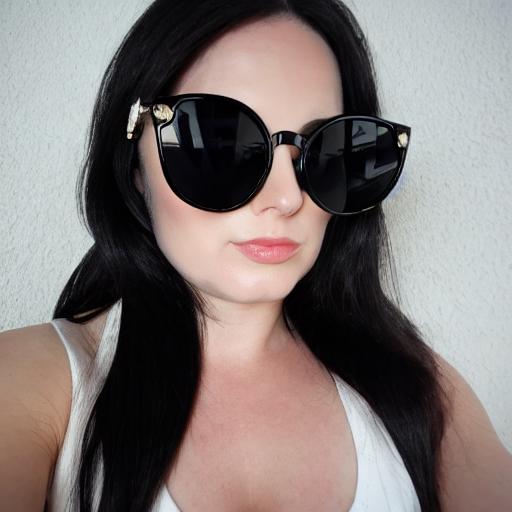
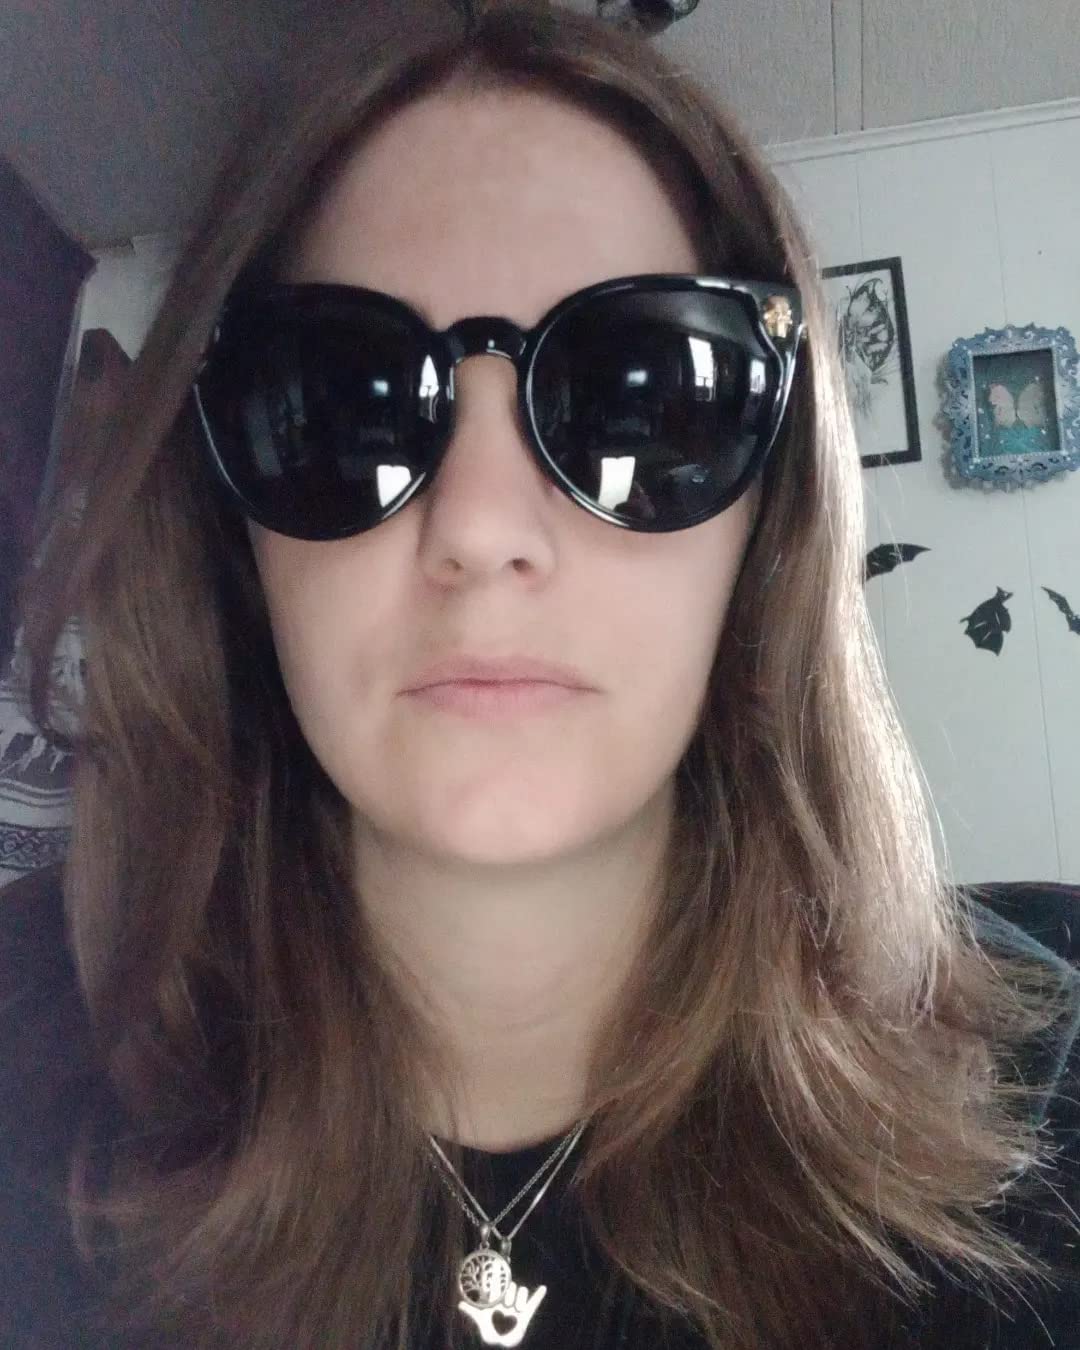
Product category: accessories_sunglasses
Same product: no